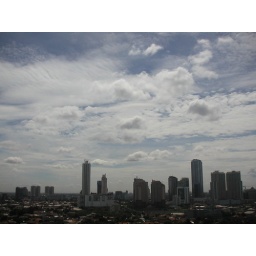
one of six (alleged) days in an entire day when the sky is blue and the skyline is visible